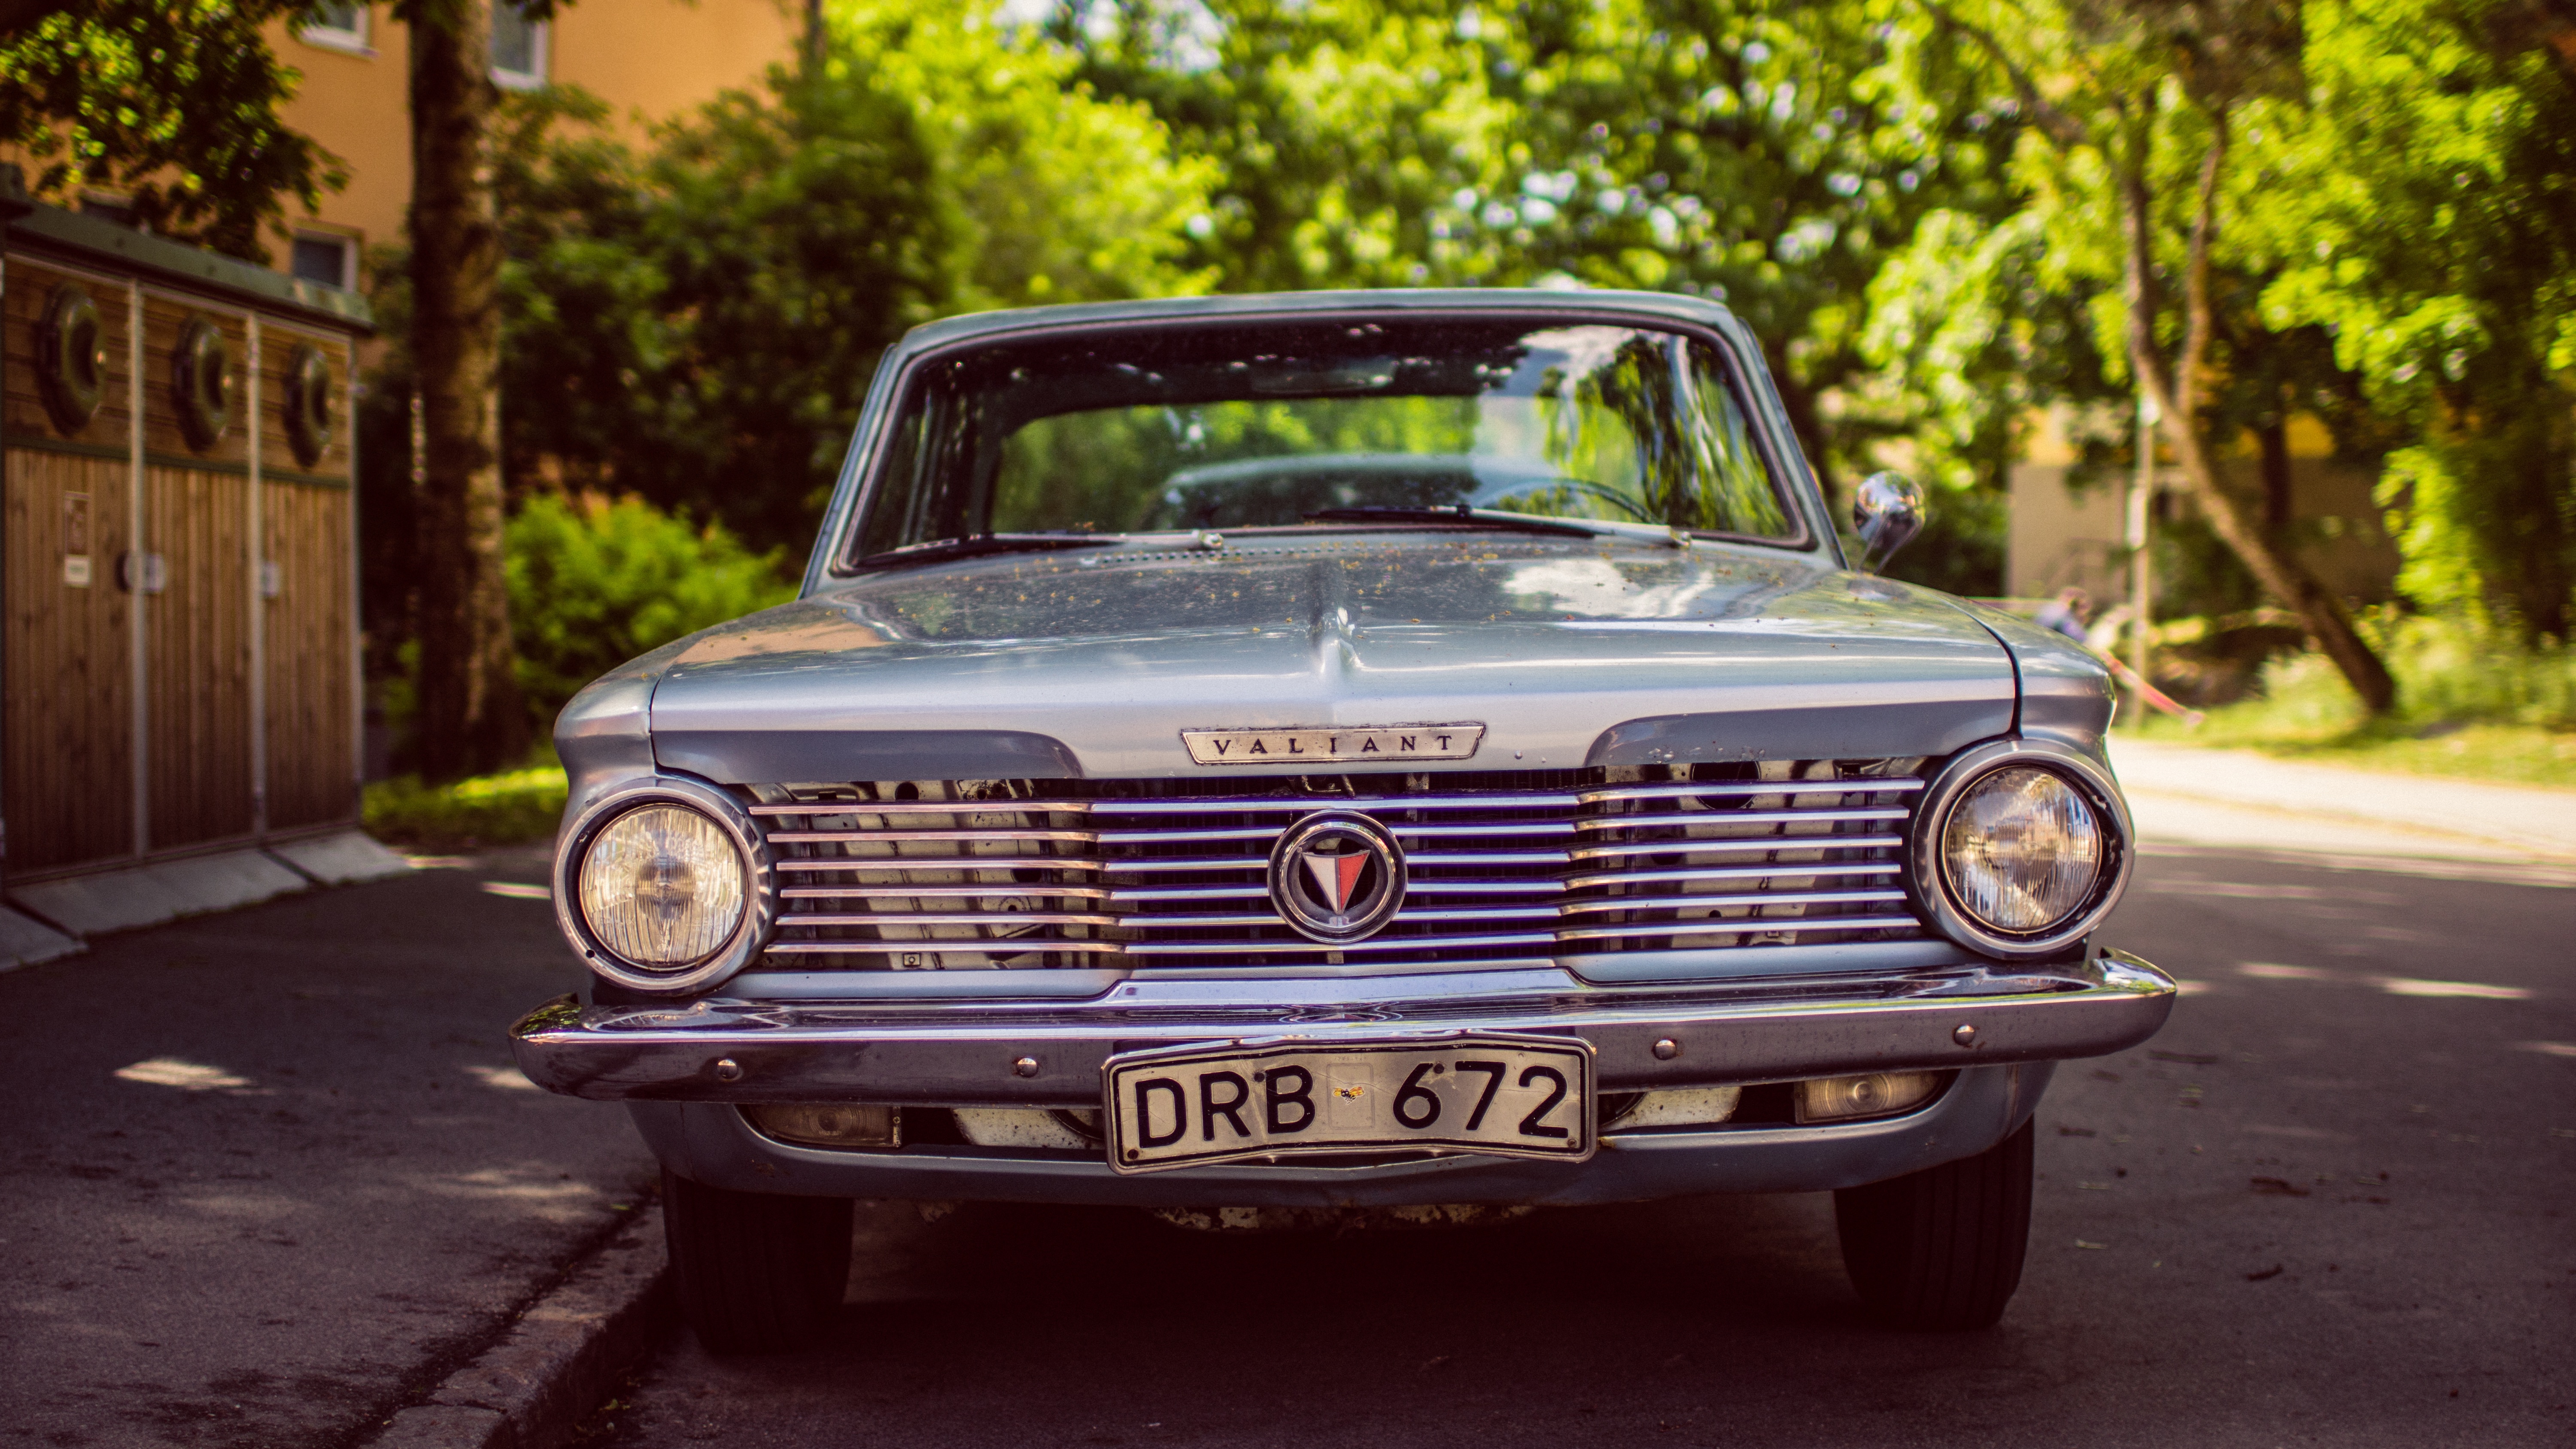
car, wheel, automobile, vehicle, vintage car, bumper, motor, sedan, antique car, land vehicle, automobile make, automotive exterior, compact car, luxury vehicle, family car, executive car